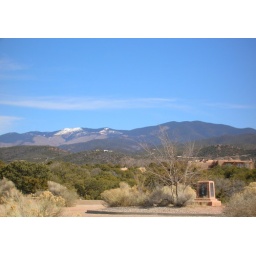
morning sky in Santa Fe with snow-capped Sangre de Christo mountains in the background